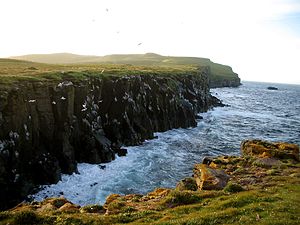
Grímsey
Fuglefjelde på Grímsey
Grímsey er en 5,3 km² stor, 4,7 km lang og 1,7 km bred ø med ca. 103 indbyggere, ca. 40 km nord for Island. Grimsey er Islands nordligste beboede område, kun øen Kolbeinsey ligger længere mod nord, men er ubeboet. Nærmeste land er øen Flatey á Skjálfanda ca. 40 km mod syd. Der er stejle klipper overalt, undtagen på den sydlige kystlinje. Polarcirkelen ligger kun 600 meter nord for øen, mens bygden ligger på den sydvestlige del